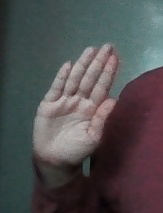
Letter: seen